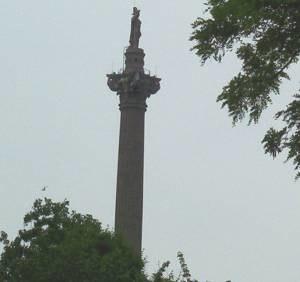
Voici la liste des lieux historiques nationaux du Canada situé en Ontario. En mai 2012, on compte 263 lieux historiques nationaux en Ontario, dont 37 sont administrés par Parcs Canada. À ce nombre, il faut ajouter aussi cinq sites qui ont perdu leur désignation. Pour les villes de Toronto, Ottawa et Kingston voir :